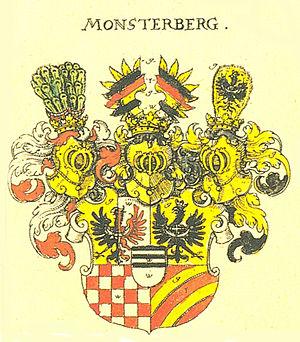
Ursula von Münsterberg, duchesse de Münsterberg et Troppau et comtesse de Glatz est une membre de l'Ordre de Sainte-Marie-Madeleine devenue une auteure évangélique.